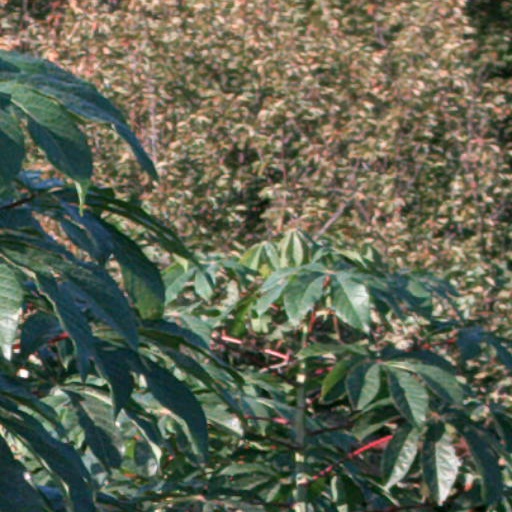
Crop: cassava